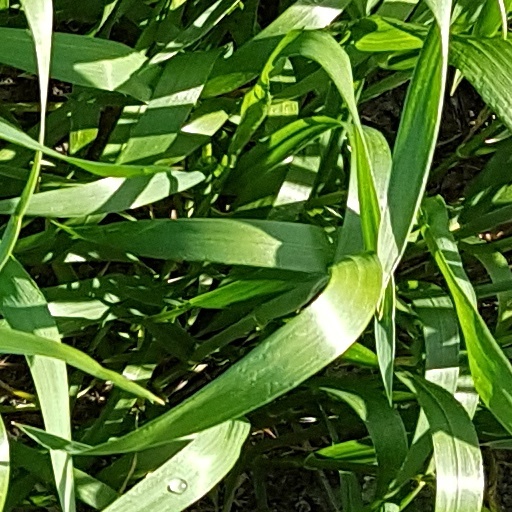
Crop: wheat